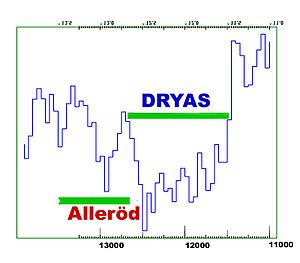
la période froide du «nouveau dryas» est ici visible dans la courbe en U qui présente une «anomalie» des teneurs en isotope de l'oxygène, qu'on sait corrélée à la température extérieure de l'atmosphère (ici dans l'hémisphère nord). Une marge d'incertitude subsiste quand à la datation, le gaz des bulles d'air n'ayant pas exactement le même âge que celui de la glace qui l'emprisonne aujourdh'ui.